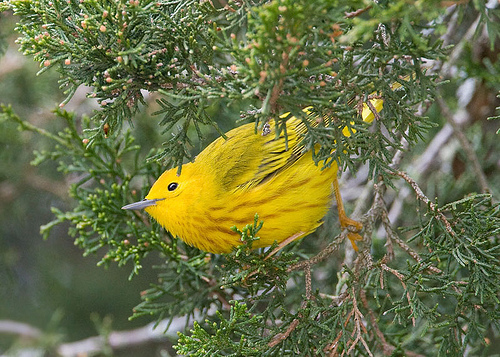
the bird has a long bill that is black and a yellow breast.
this is a yellow bird with a small grey beak.
the bird is bright orange and has reddish spots on its breast.
a small fluffy yellow bodied bird with small black eyes and a small beak.
this small bird is bright yellow all over with red streaks on the breast and belly.
this bird has wings that are yellow with a silver flat beak
this is a bright yellow bird with a black eye and a small pointed beak.
this bright yellow bird has a narrow and long grey beak.
this bright yellow bird has some tan patches in the belly and a very thin short bill.
this bird is small and nearly uniformly yellow, with some black present on the wings, has yellow tarsus, and has black eyes and a pointed beak.
Species: Yellow Warbler